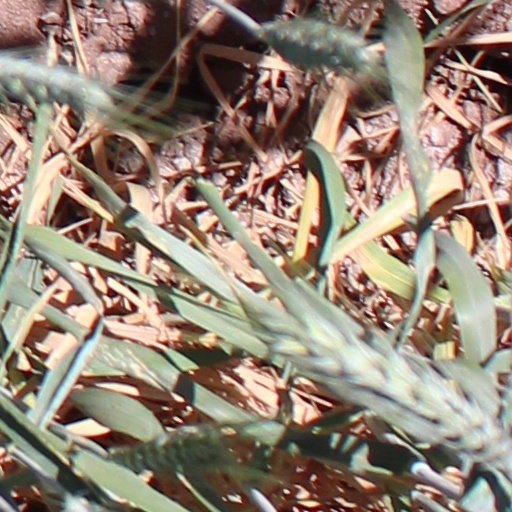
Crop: wheat